Fritz Lustig

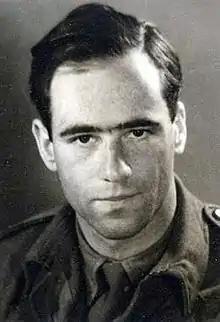
Fritz Lustig

Fritz Lustig (31 March 1919 – 18 December 2017) was a German-Jewish emigrant to England during the Nazi era.